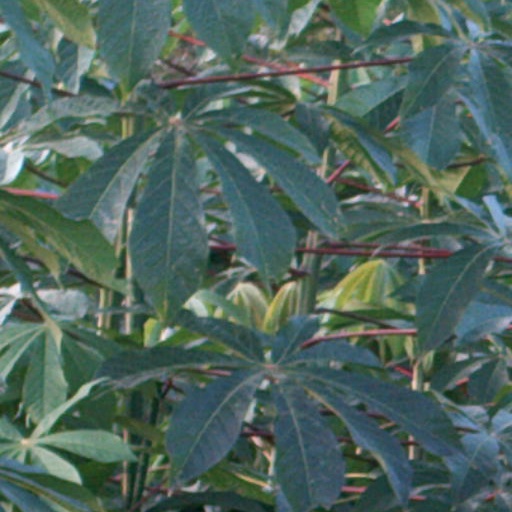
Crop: cassava